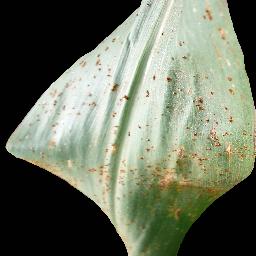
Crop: corn
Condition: (maize)_common_rust